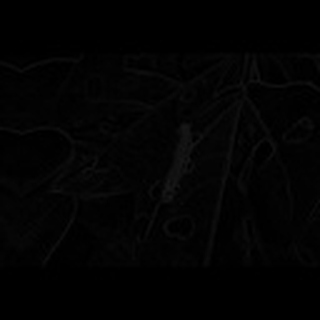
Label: cotton_army_worm